Cheilanthes acrostica

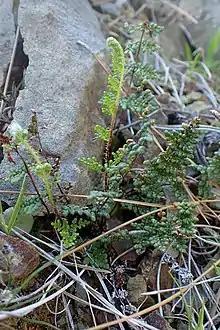
Cheilanthes acrostica in Cyprus

"Cheilanthes acrostica" is found in Mediterranean areas including Iberia. The season is from February to June. Its conservation status is of concern. It grows in limestone fissures, but it is also found in quartzites and sandstones and among other loose rocks. It is found at a height of 300 to 900 m.